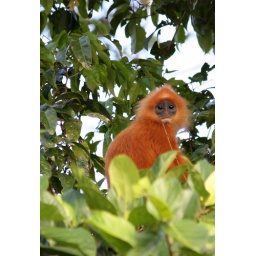
read leaf monkey in a tree alongside the Kinabatangan river.